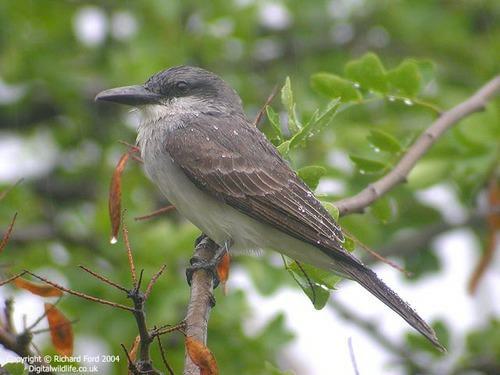
A photo of a gray kingbird